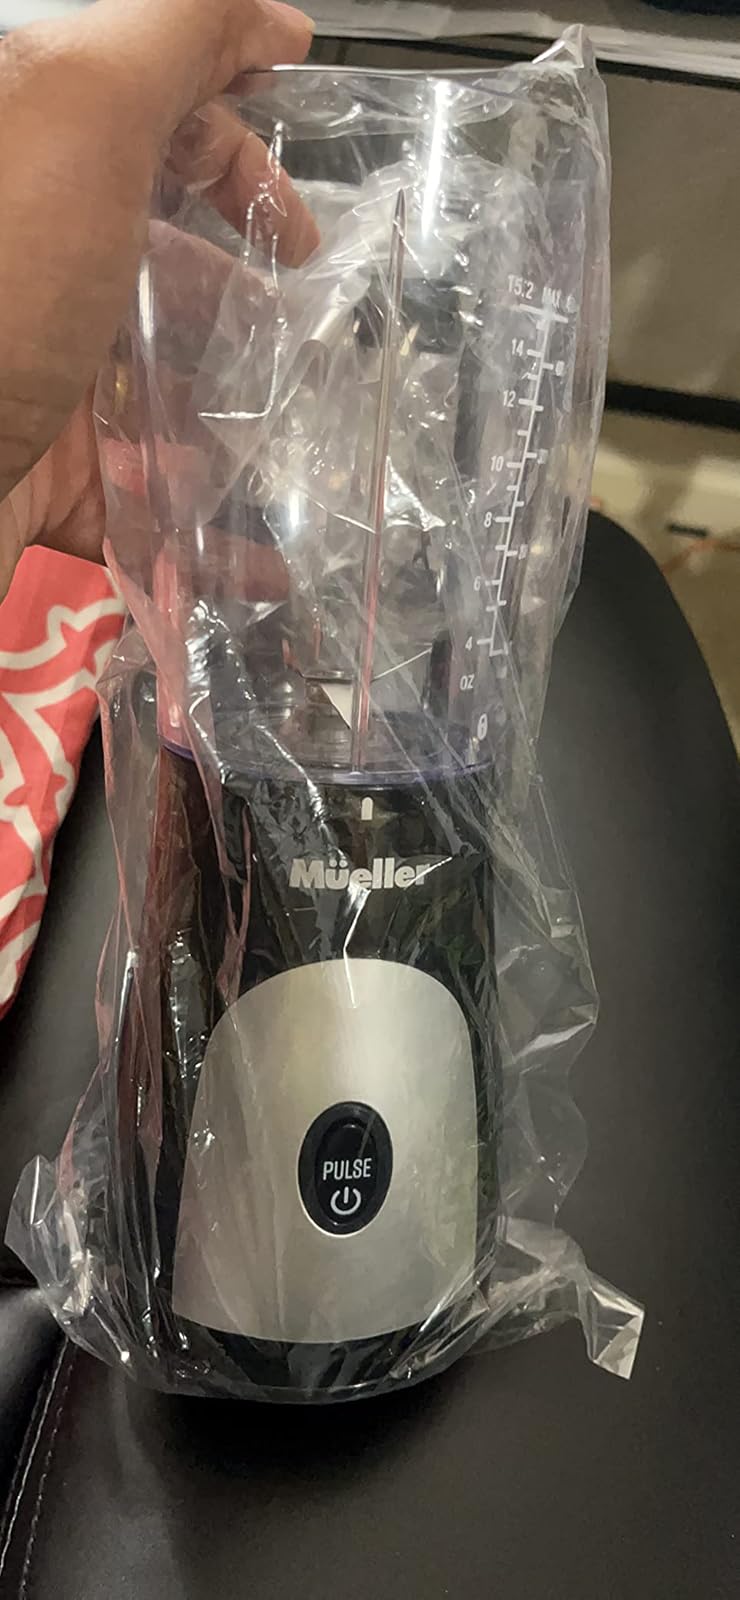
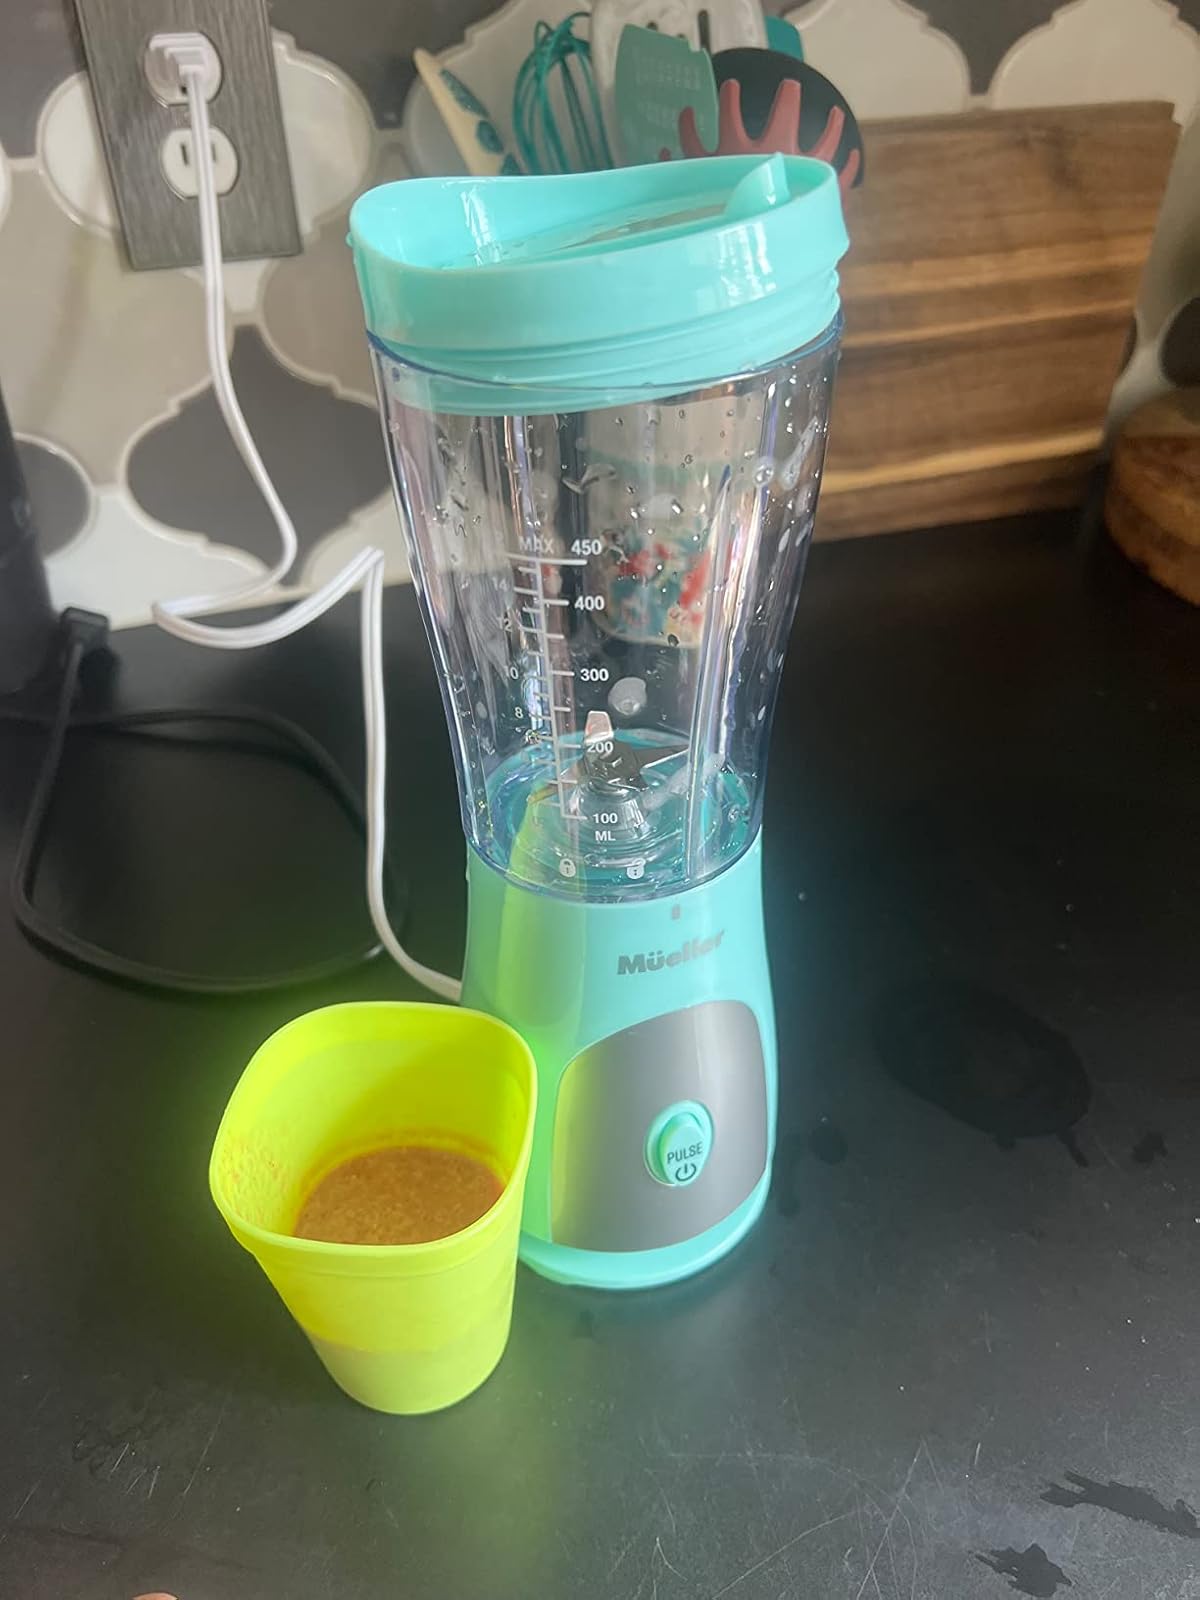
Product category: items_blender
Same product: no